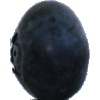
Label: blueberry